Little Falls station

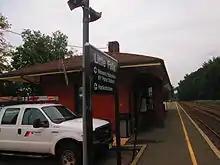
The 1879-built station depot at Little Falls, seen in September 2013

The original station depot at Little Falls was a small shanty for Cooke to use. In mid-July 1879, the New York and Greenwood Lake Railway (the successor of the Montclair Railway) announced that they would replace the shanty with a new station depot. Reacting to an article in the "Montclair Times" suggesting that the railroad make Little Falls a major terminus instead of Montclair Heights station, the railroad announced that they would build a new station depot, a brick structure that would be open by August 1879.